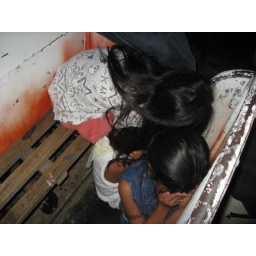
kids cowering in the corner of their horror train car